Wierix family

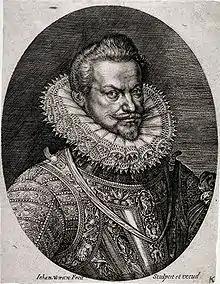
Philip William of Orange, by Johannes Wierix

The Wierix family, sometimes seen in alternative spellings such as Wiericx, were a Flemish family of artists who distinguished themselves as printmakers and draughtsmen in the late 16th and early 17th centuries. They were active in Antwerp and Brussels.